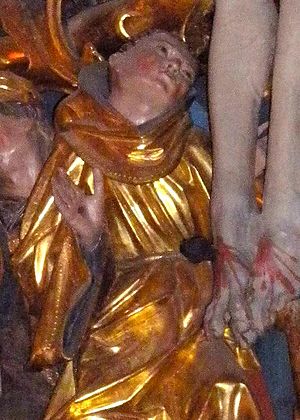
Jacob den Danske
Detalje fra Claus Bergs altertavle i Skt. Knuds Kirke, Odense: Franciskaner, som af nogle tolkes som Broder Jacob
Broder Jacob den Danske eller på latin Jacobus de Dacia var en dansk franciskanermunk.